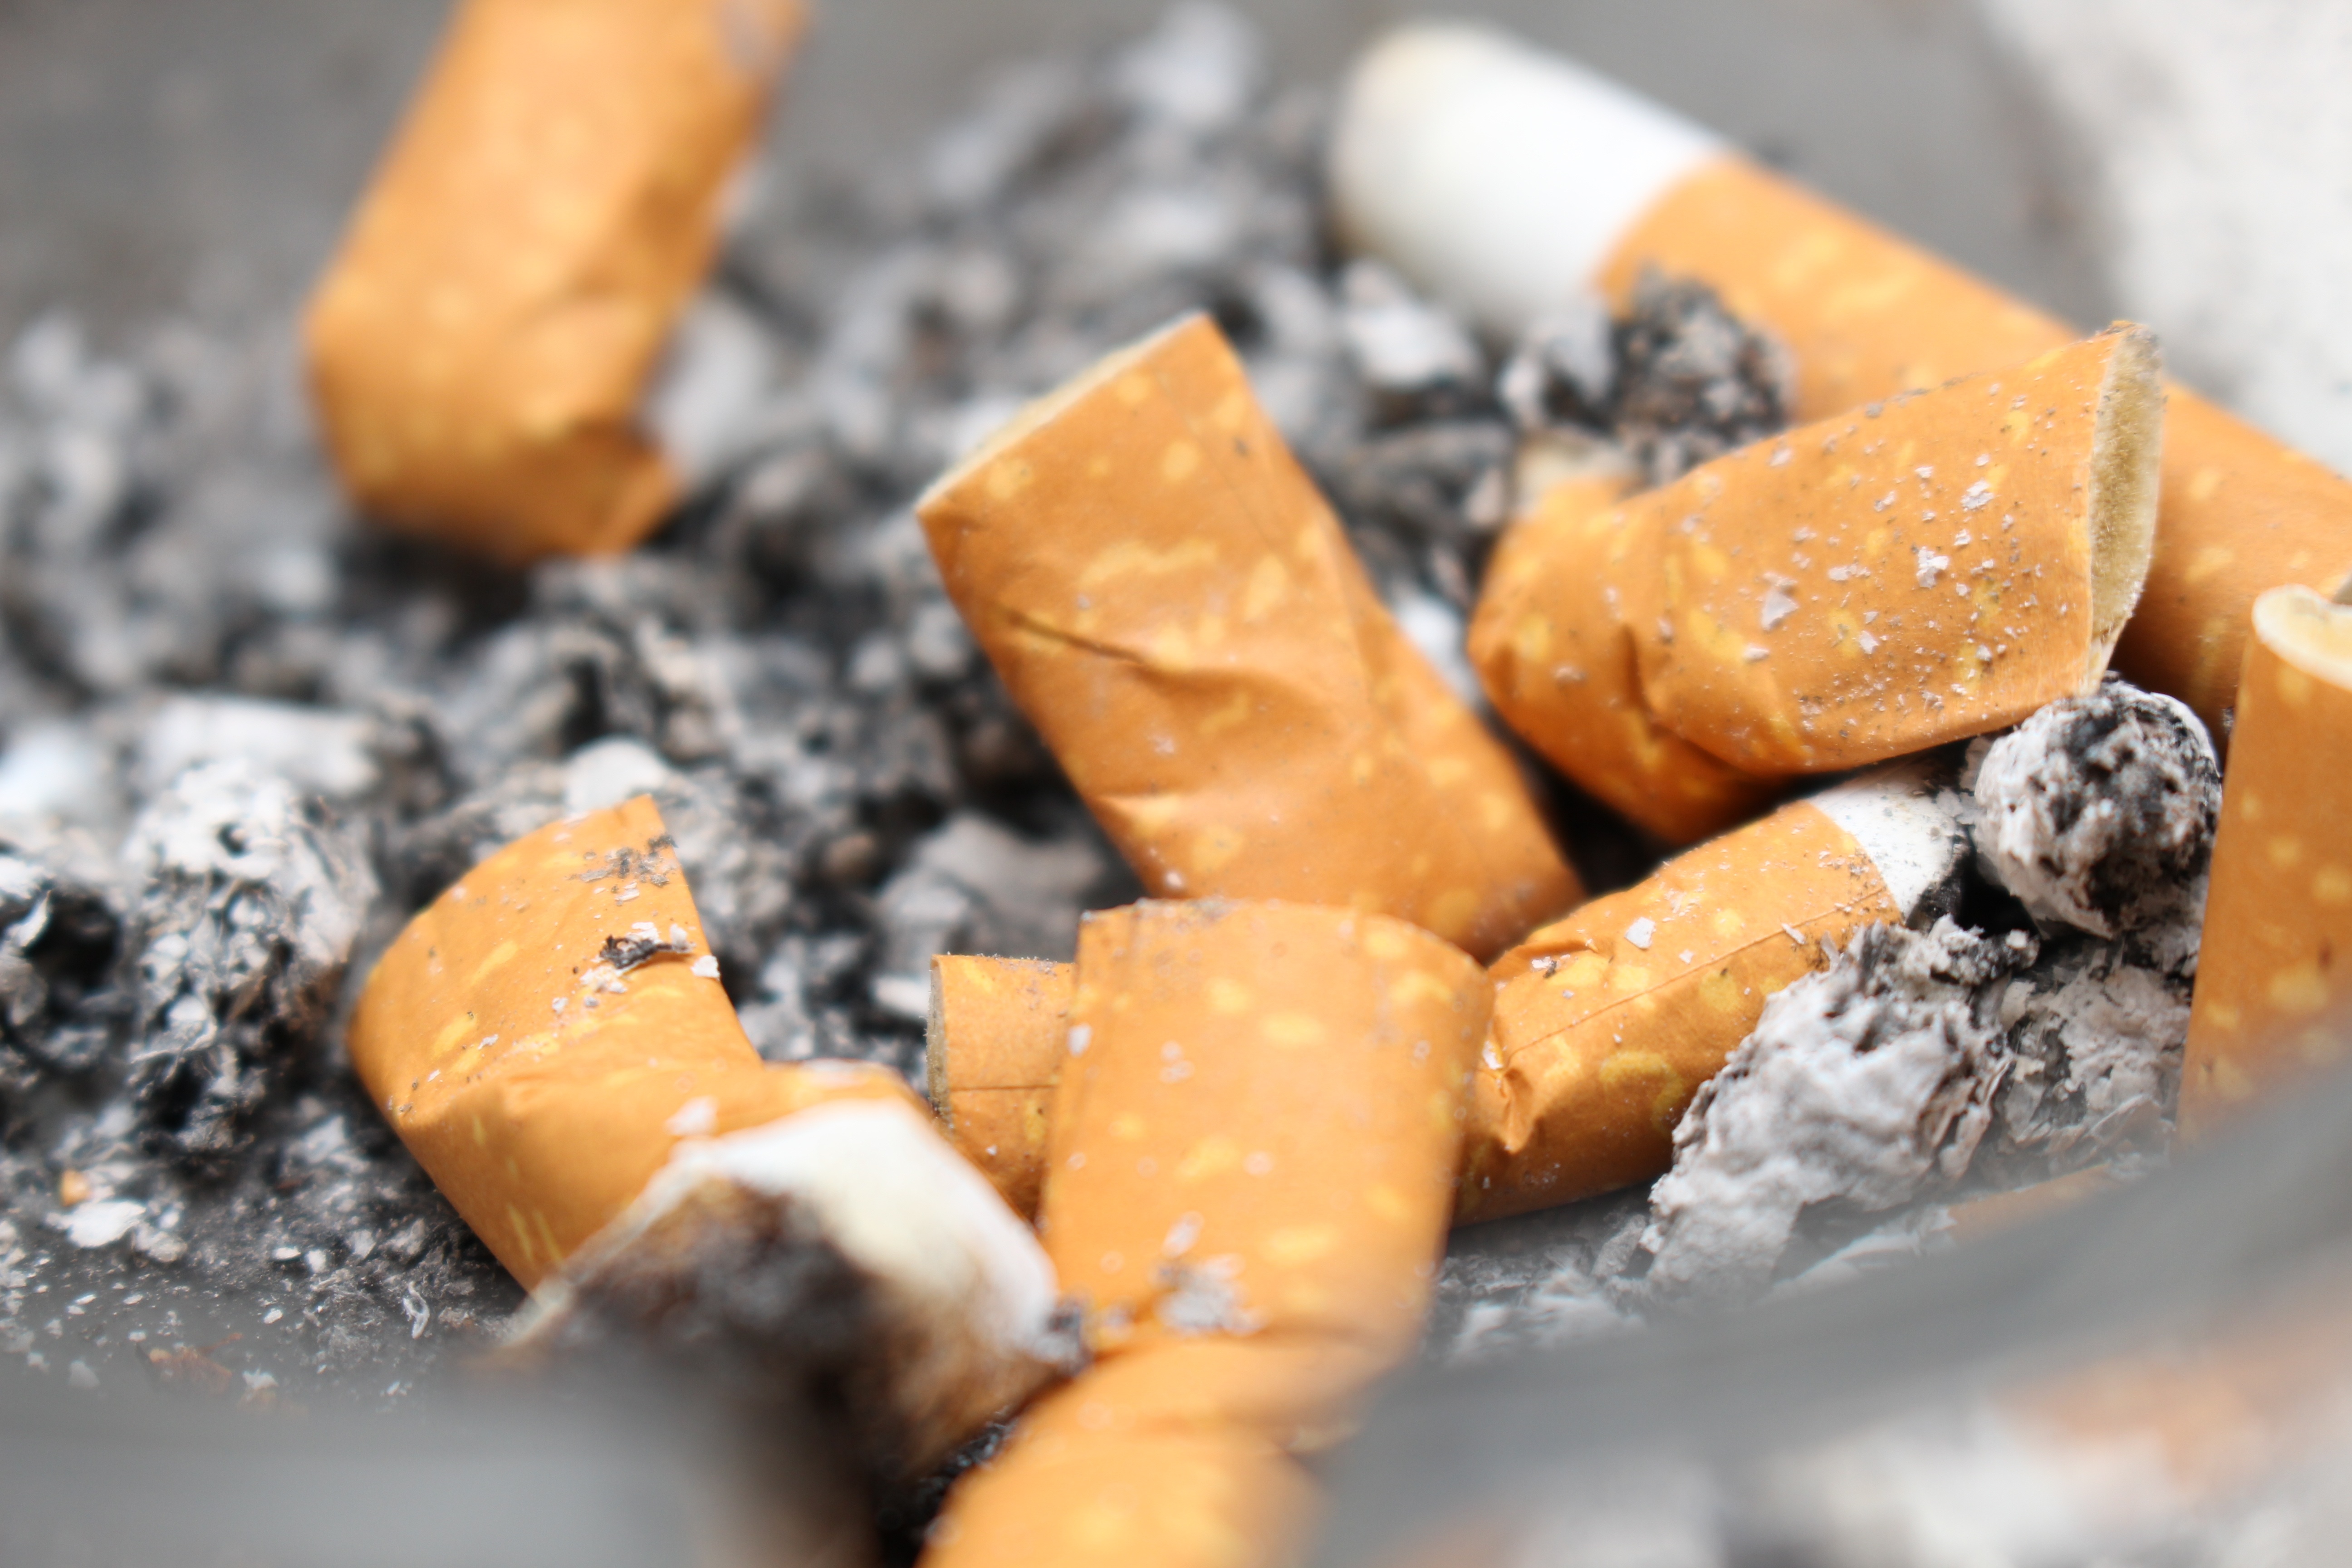
dish, food, produce, ash, baking, dessert, cigarettes, tilt, sweetness, flavor, stub, cigarette end, ashtray, snack food